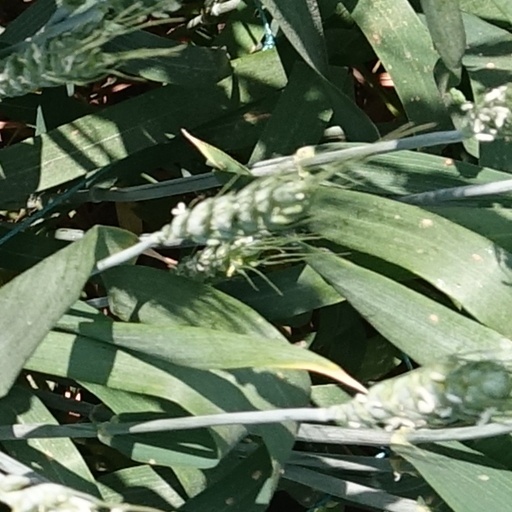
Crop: wheat